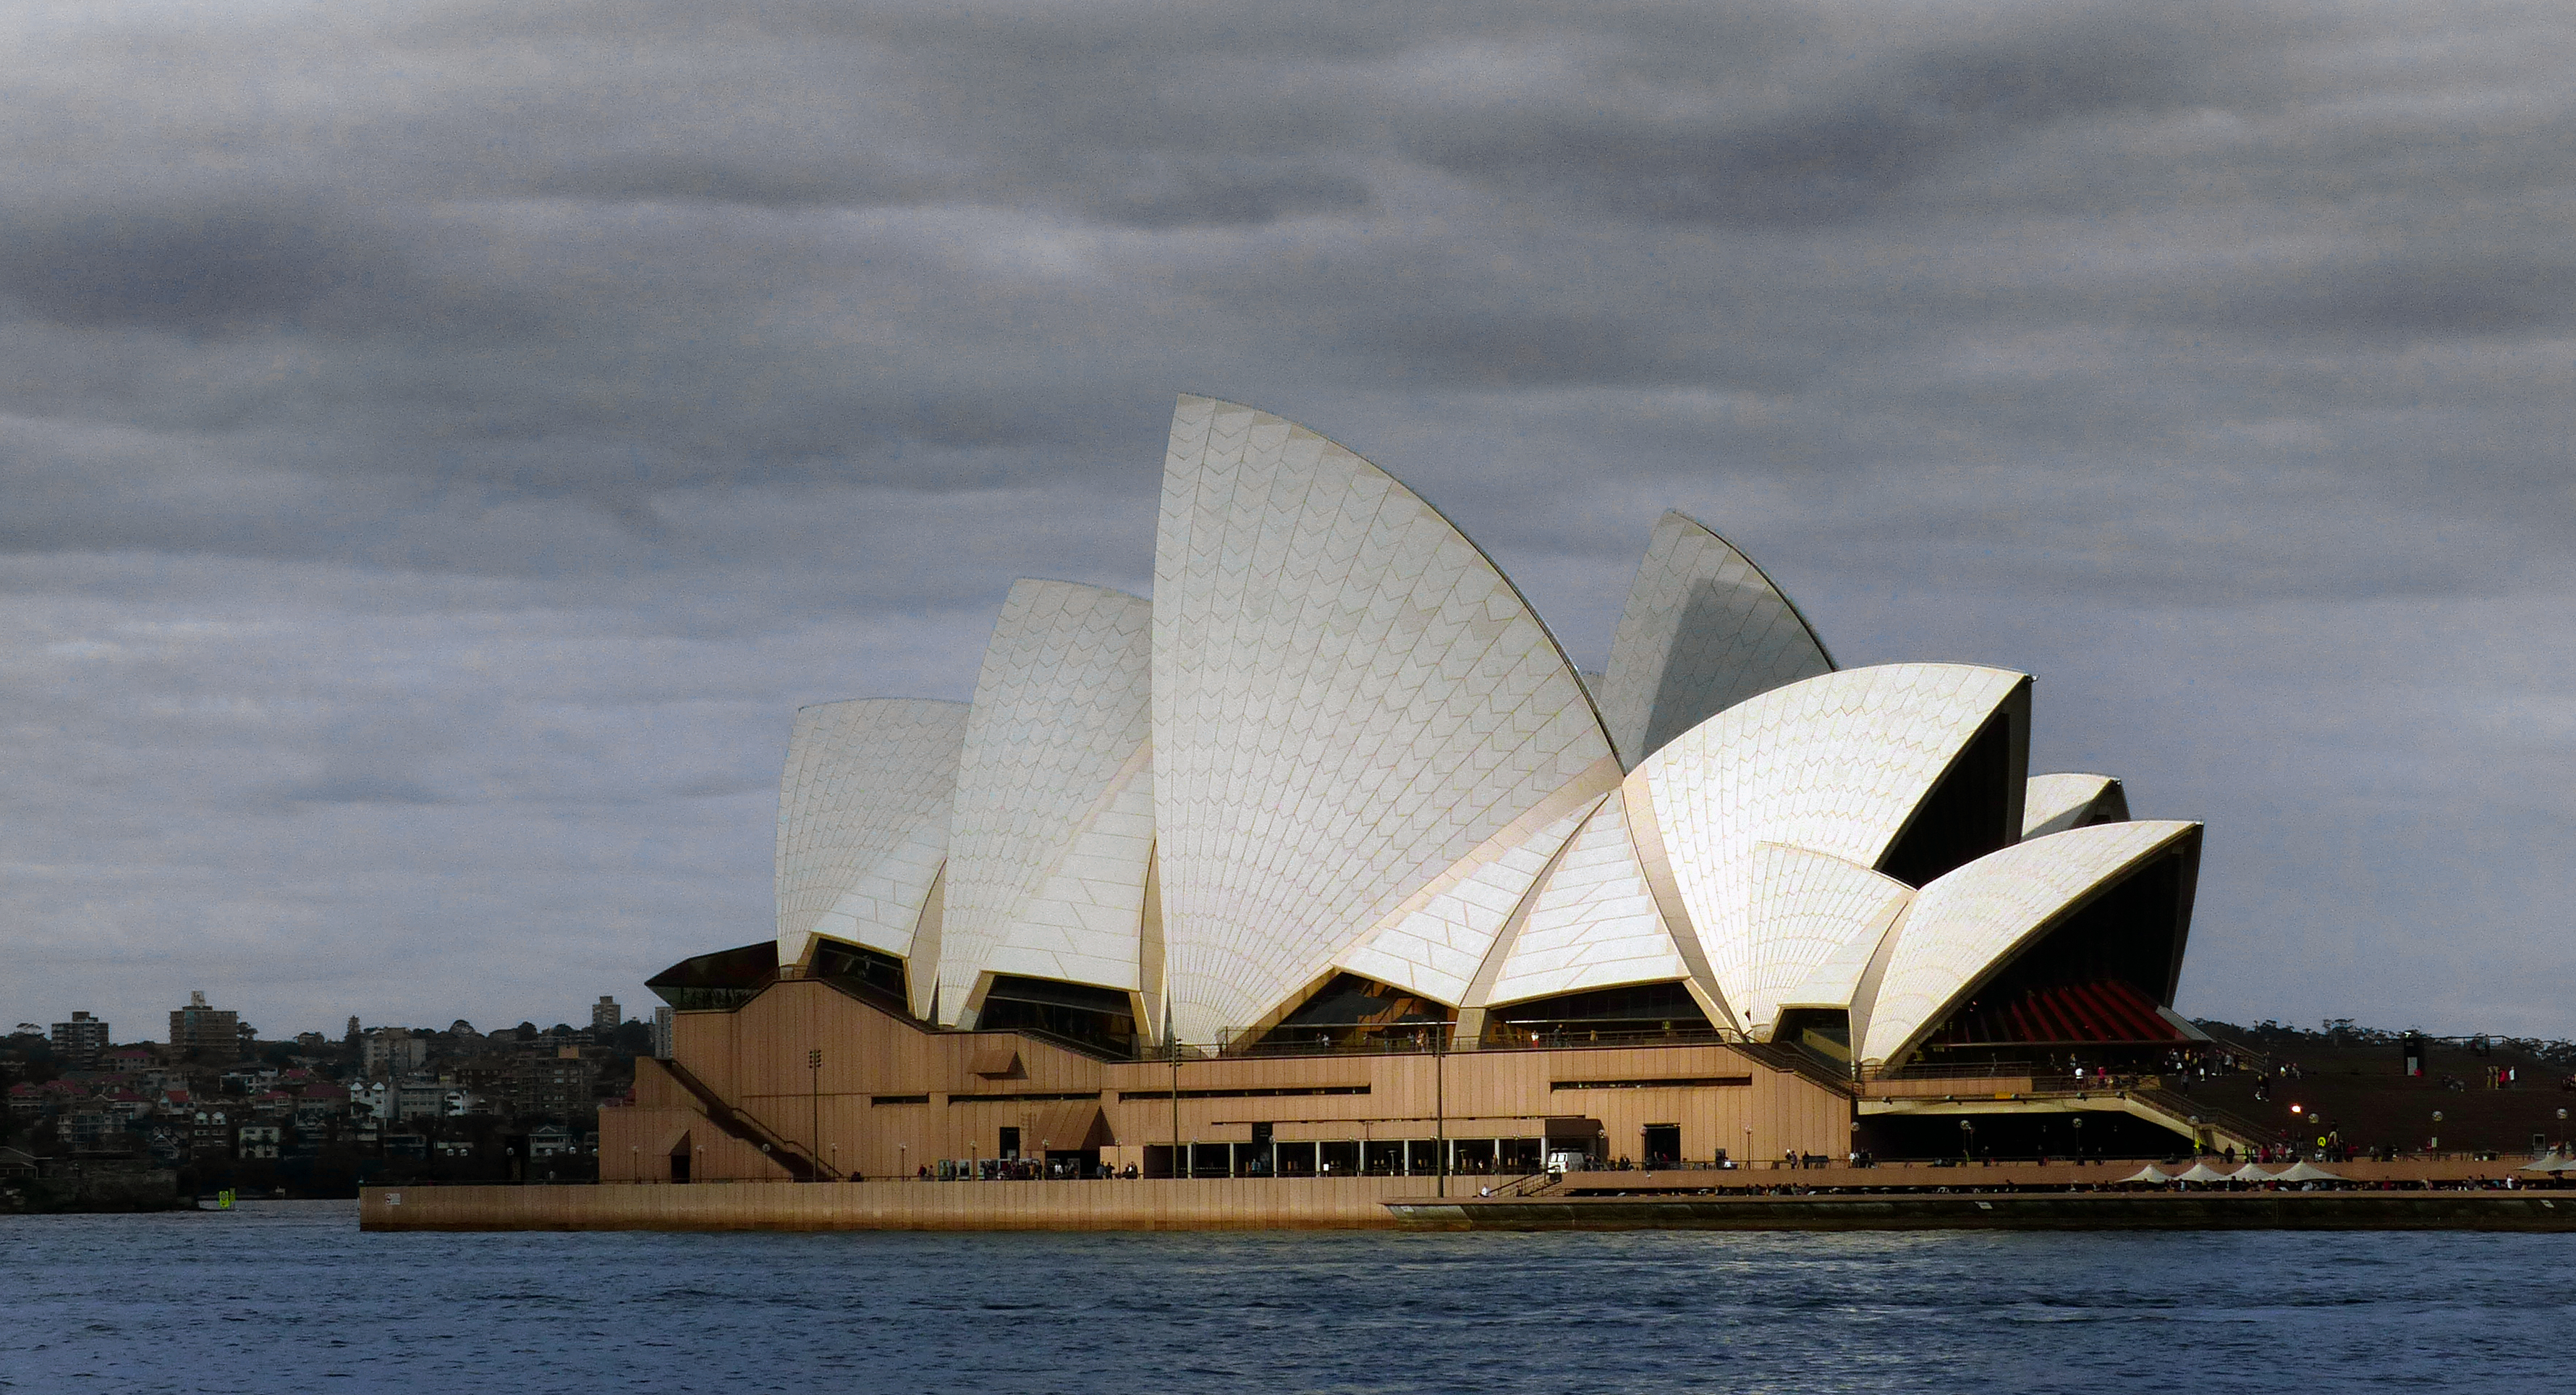
sea, boat, wind, ship, vehicle, sydney, opera house, sailboat, sail, lumixfz200, bridgecameras, operahousesydney, watercraft, sailing ship